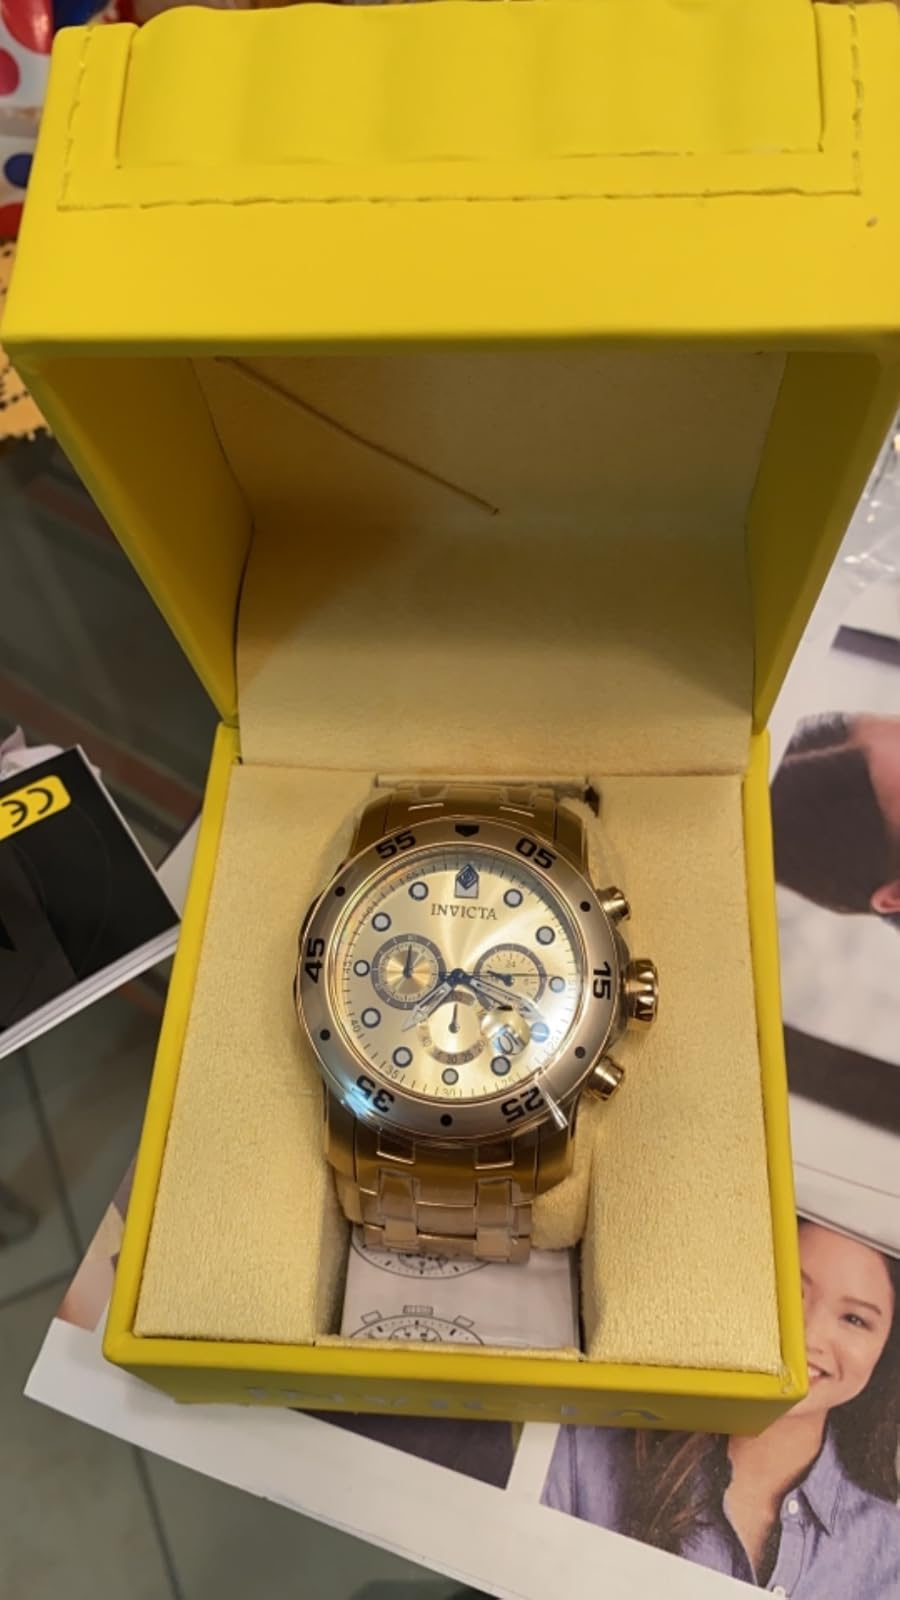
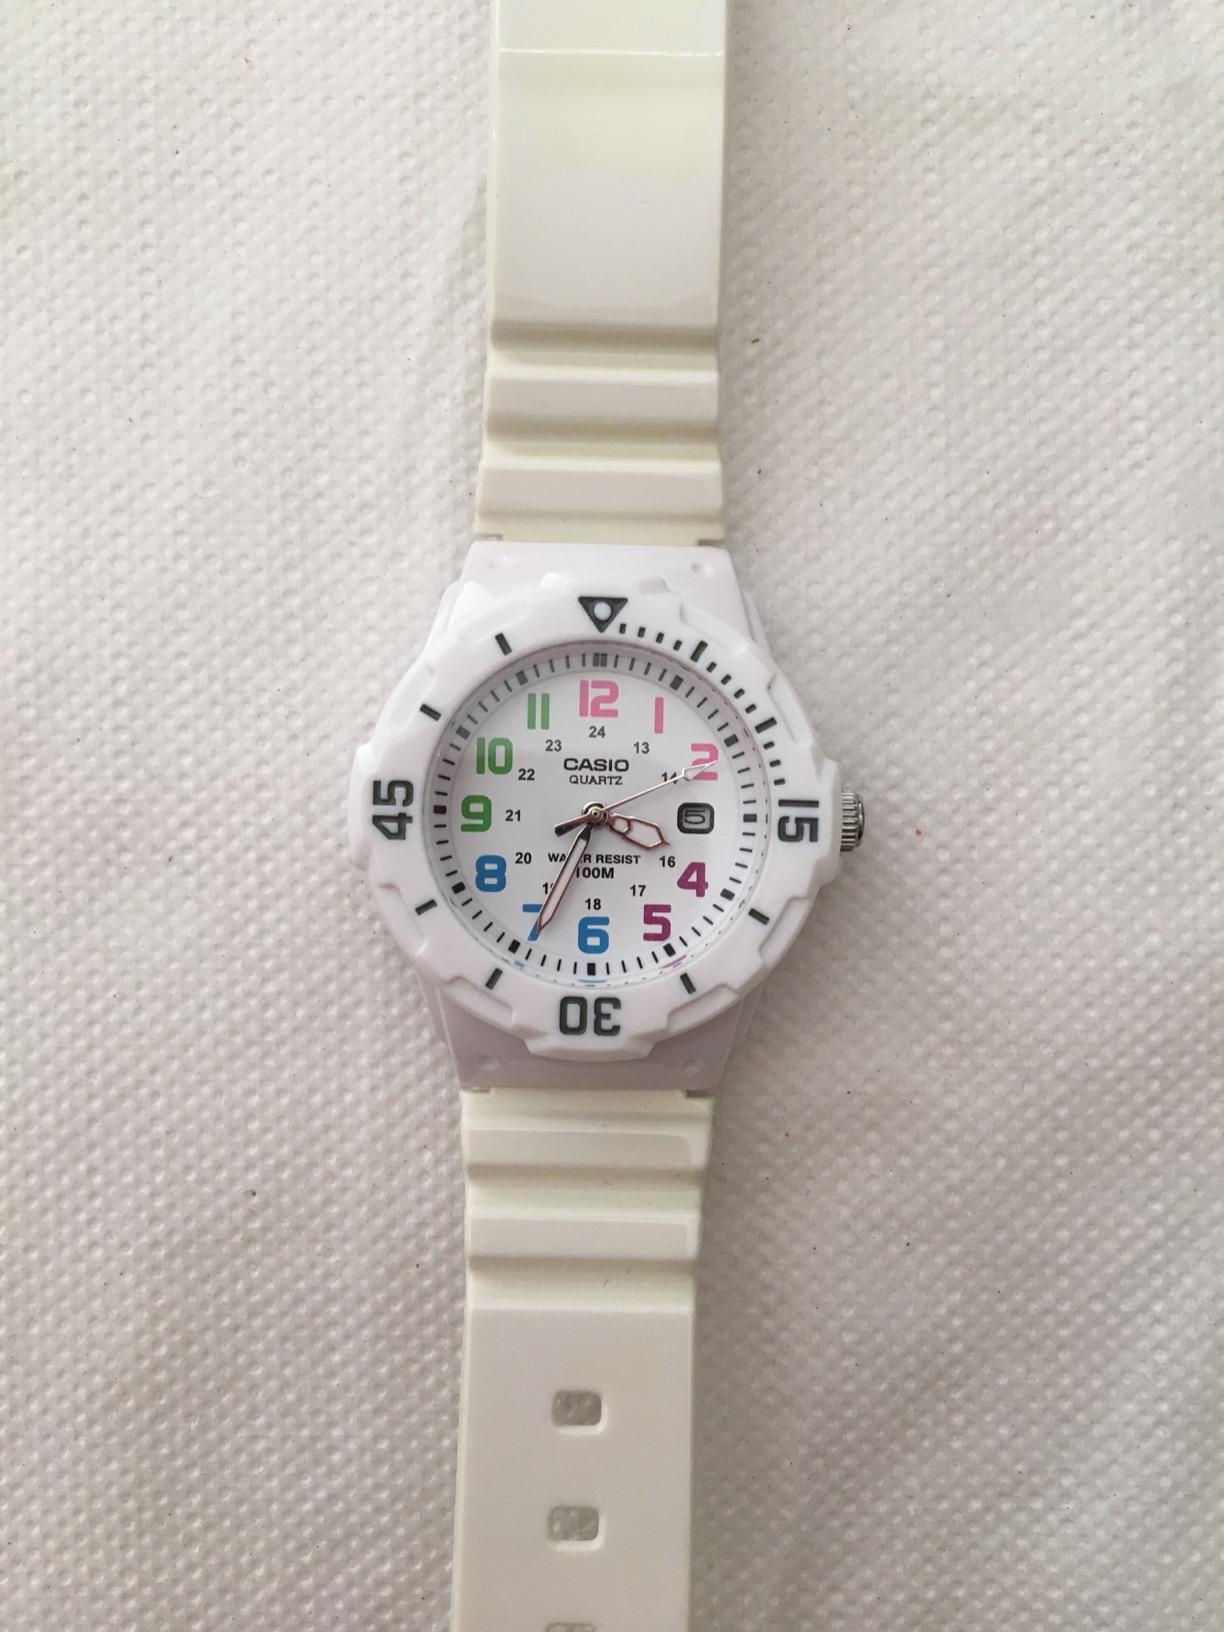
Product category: accessories_watch
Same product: no